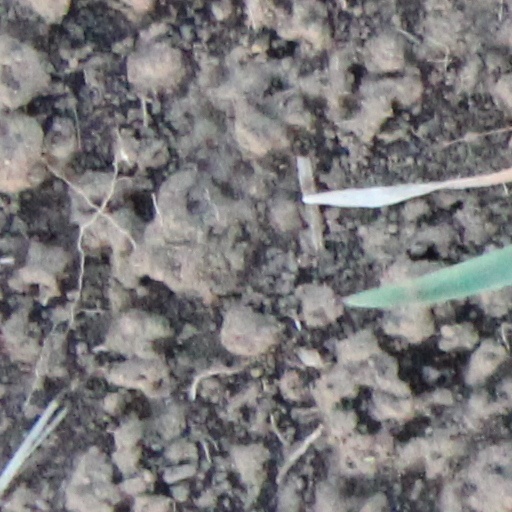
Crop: wheat